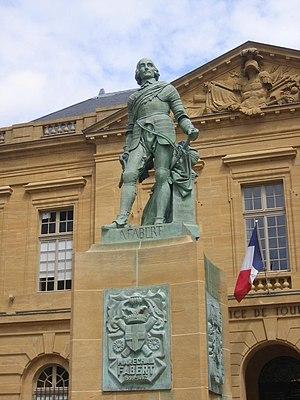
La statue de Abraham de Fabert d'Esternay, maréchal de Louis XIV, devant le corps de garde sur le Place d'Armes à Metz.
Cet article recense les œuvres d'art dans l'espace public dans la Moselle, en France.
La place d’Armes est une place pavée rectangulaire à Metz.